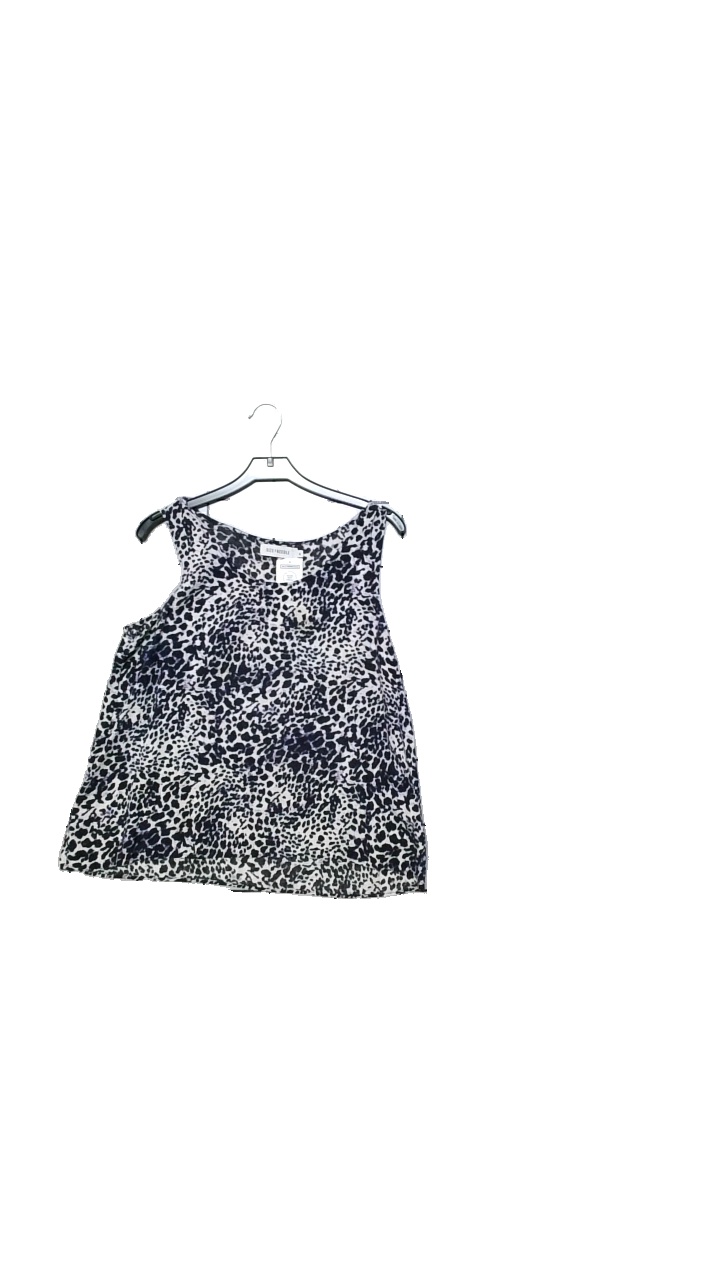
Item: Top (Ladies)
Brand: Size & Needle
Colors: Blue, White
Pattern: Animal print
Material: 100% viscose
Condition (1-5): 5
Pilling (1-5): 5
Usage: Reuse
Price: <50